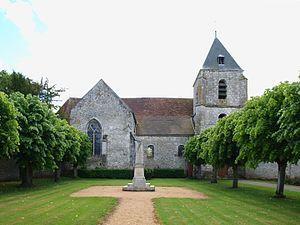
Roinville-sous-Auneau
Roinville est une commune française située dans le département d'Eure-et-Loir en région Centre-Val de Loire.